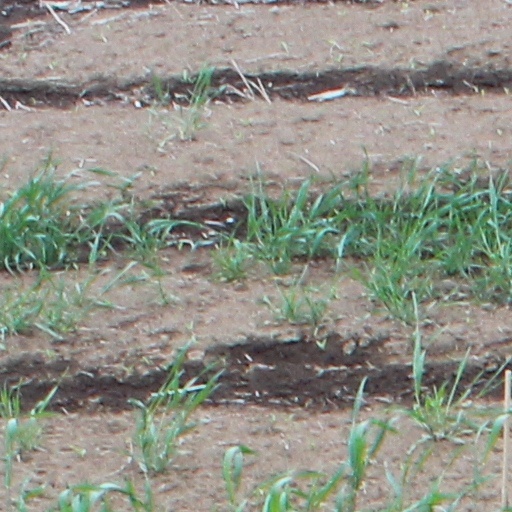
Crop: wheat